Pressure Point (1962 film)

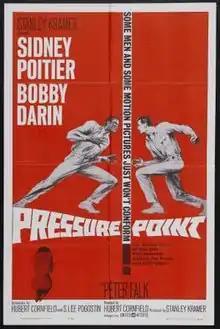

Pressure Point is a 1962 American psychological drama film directed and co-written by Hubert Cornfield. It stars Sidney Poitier and Bobby Darin, about a prison psychiatrist treating an American Nazi sympathizer during World War II.